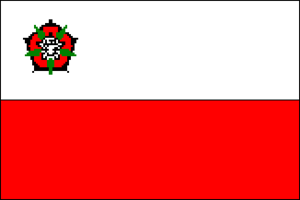
Baelen est une commune francophone de Belgique située en Région wallonne dans la province de Liège, ainsi qu'une localité où siège son administration.